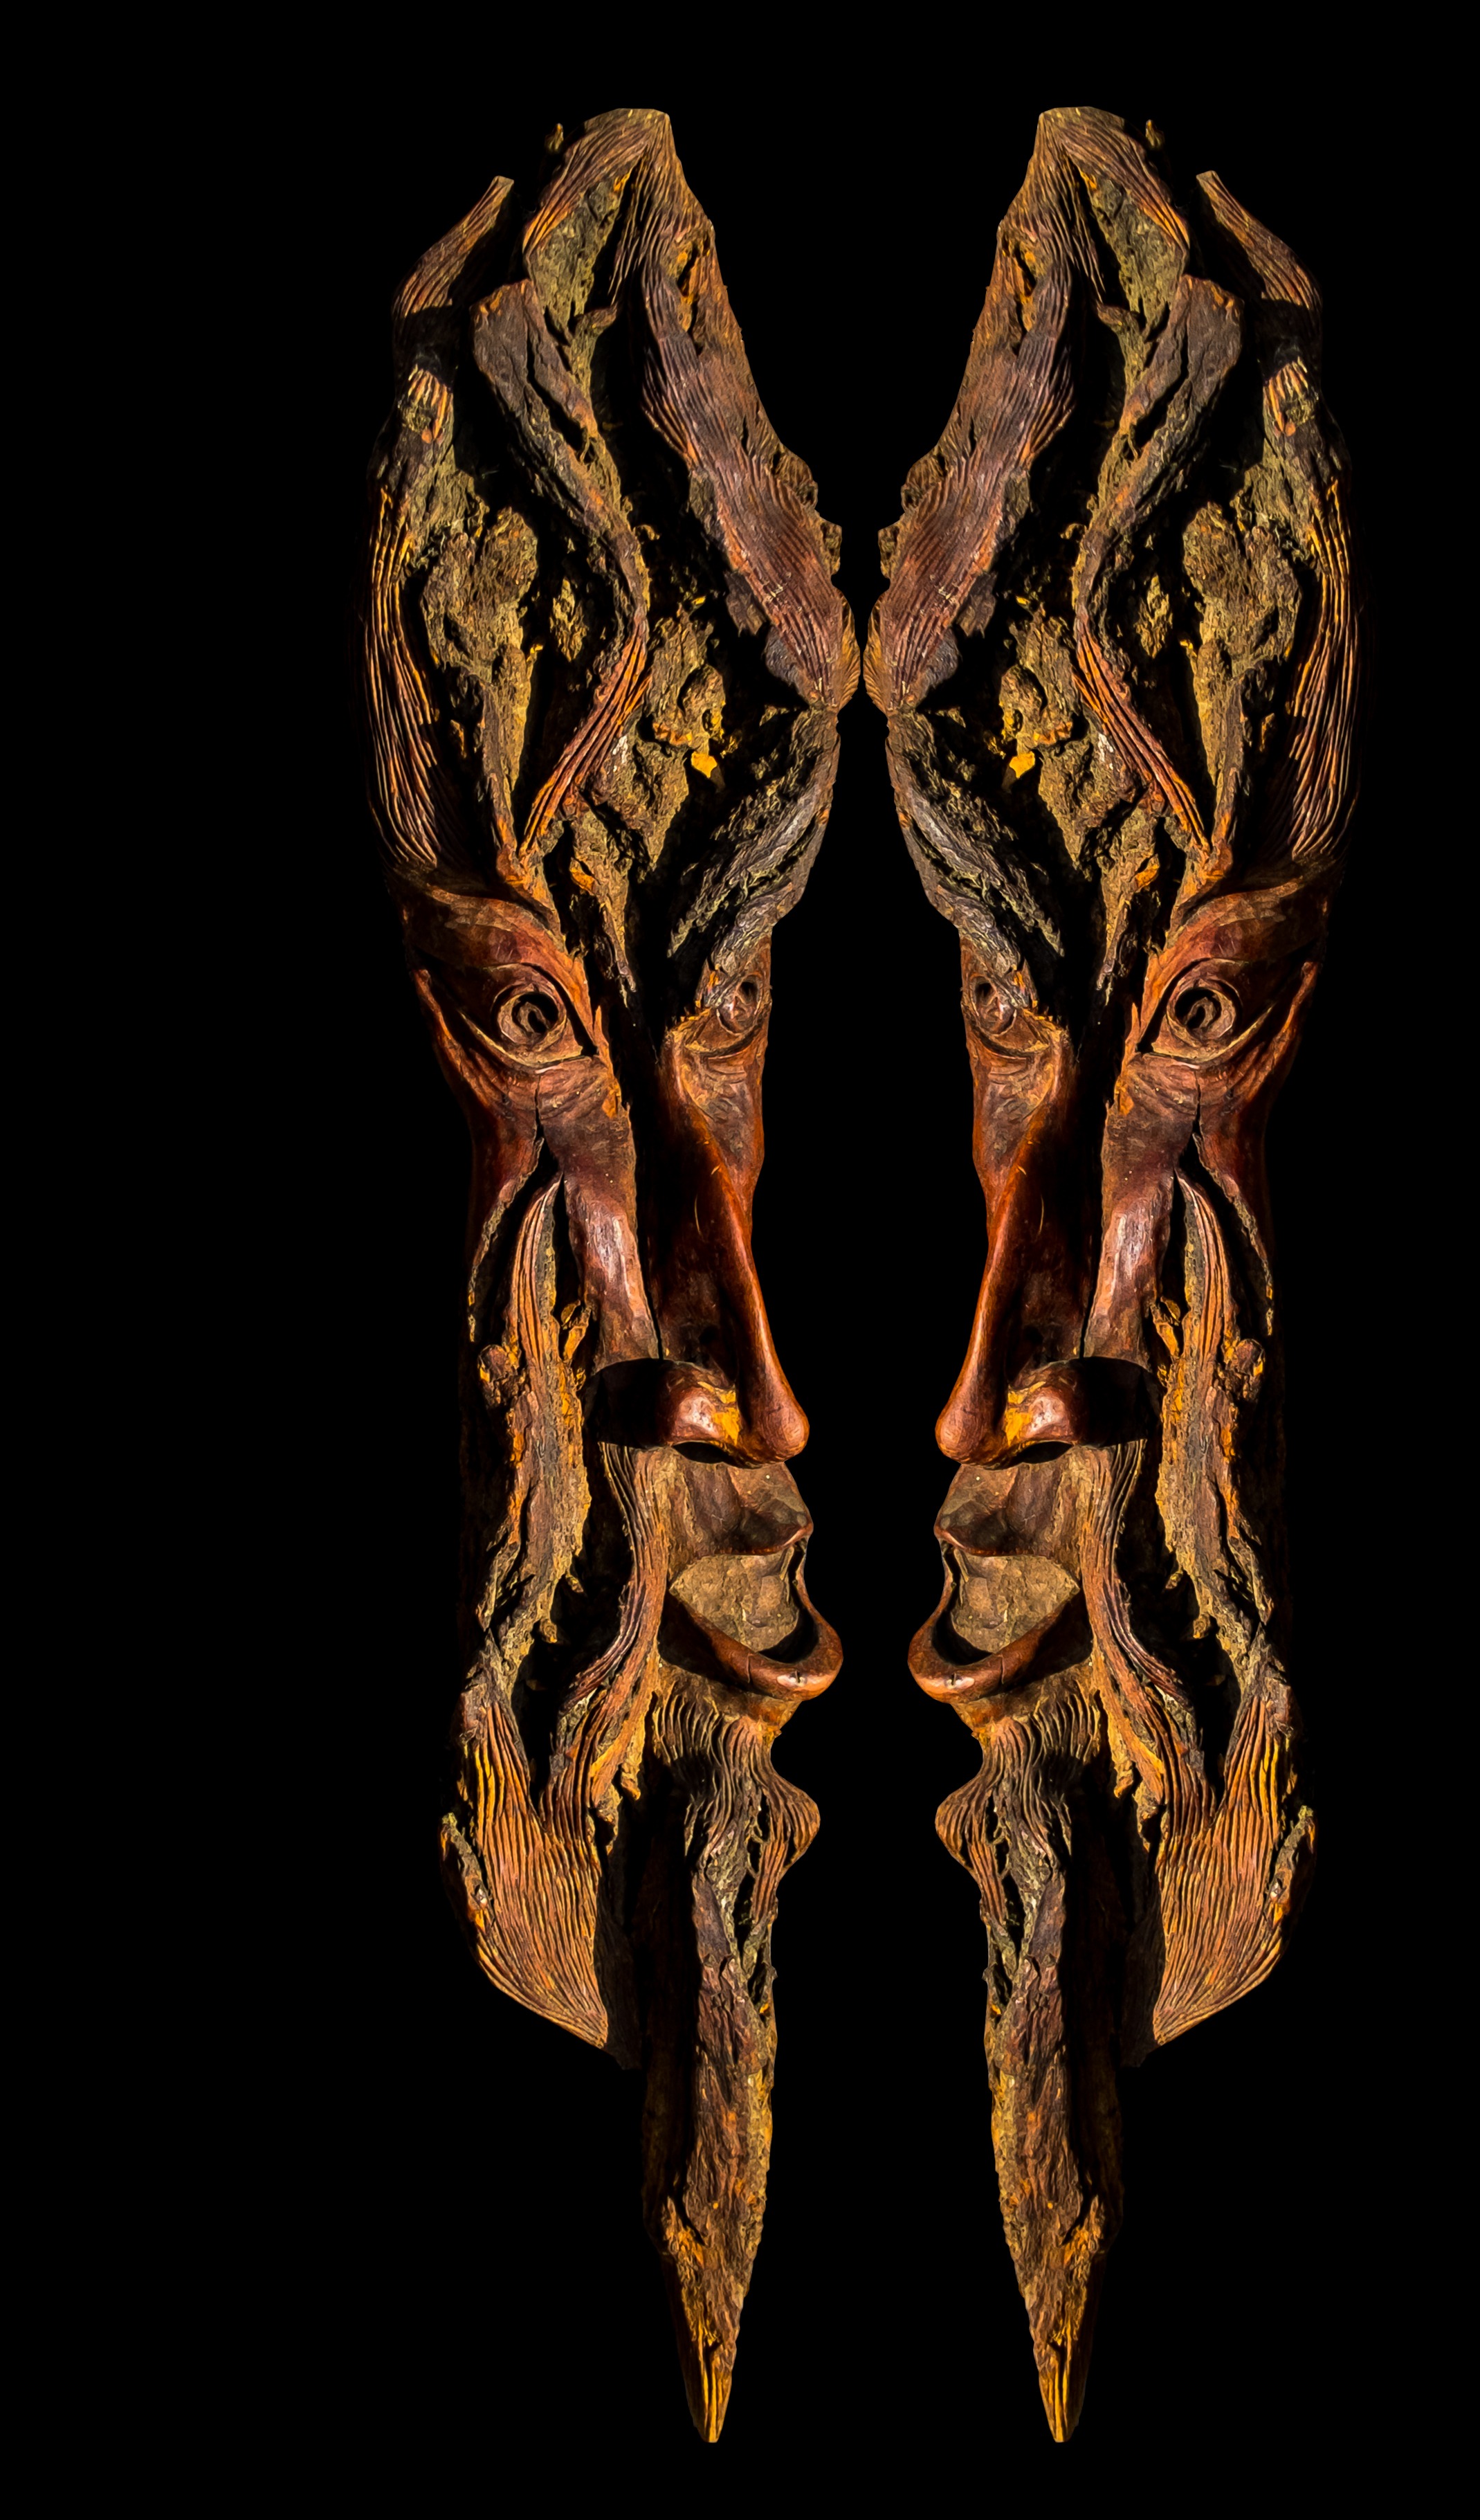
bark, pattern, portrait, human body, sculpture, art, illustration, head, organ, carving, tree bark, wood picture